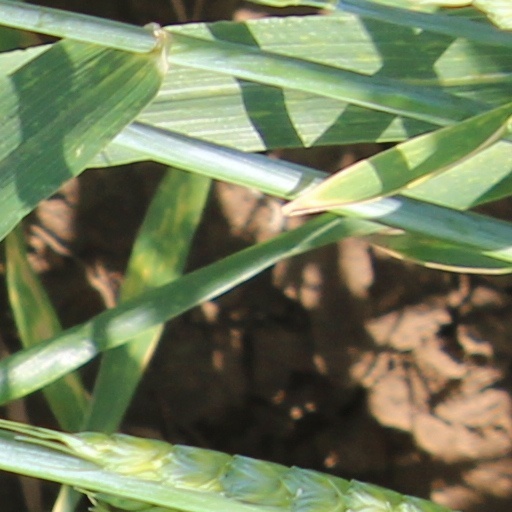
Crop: wheat